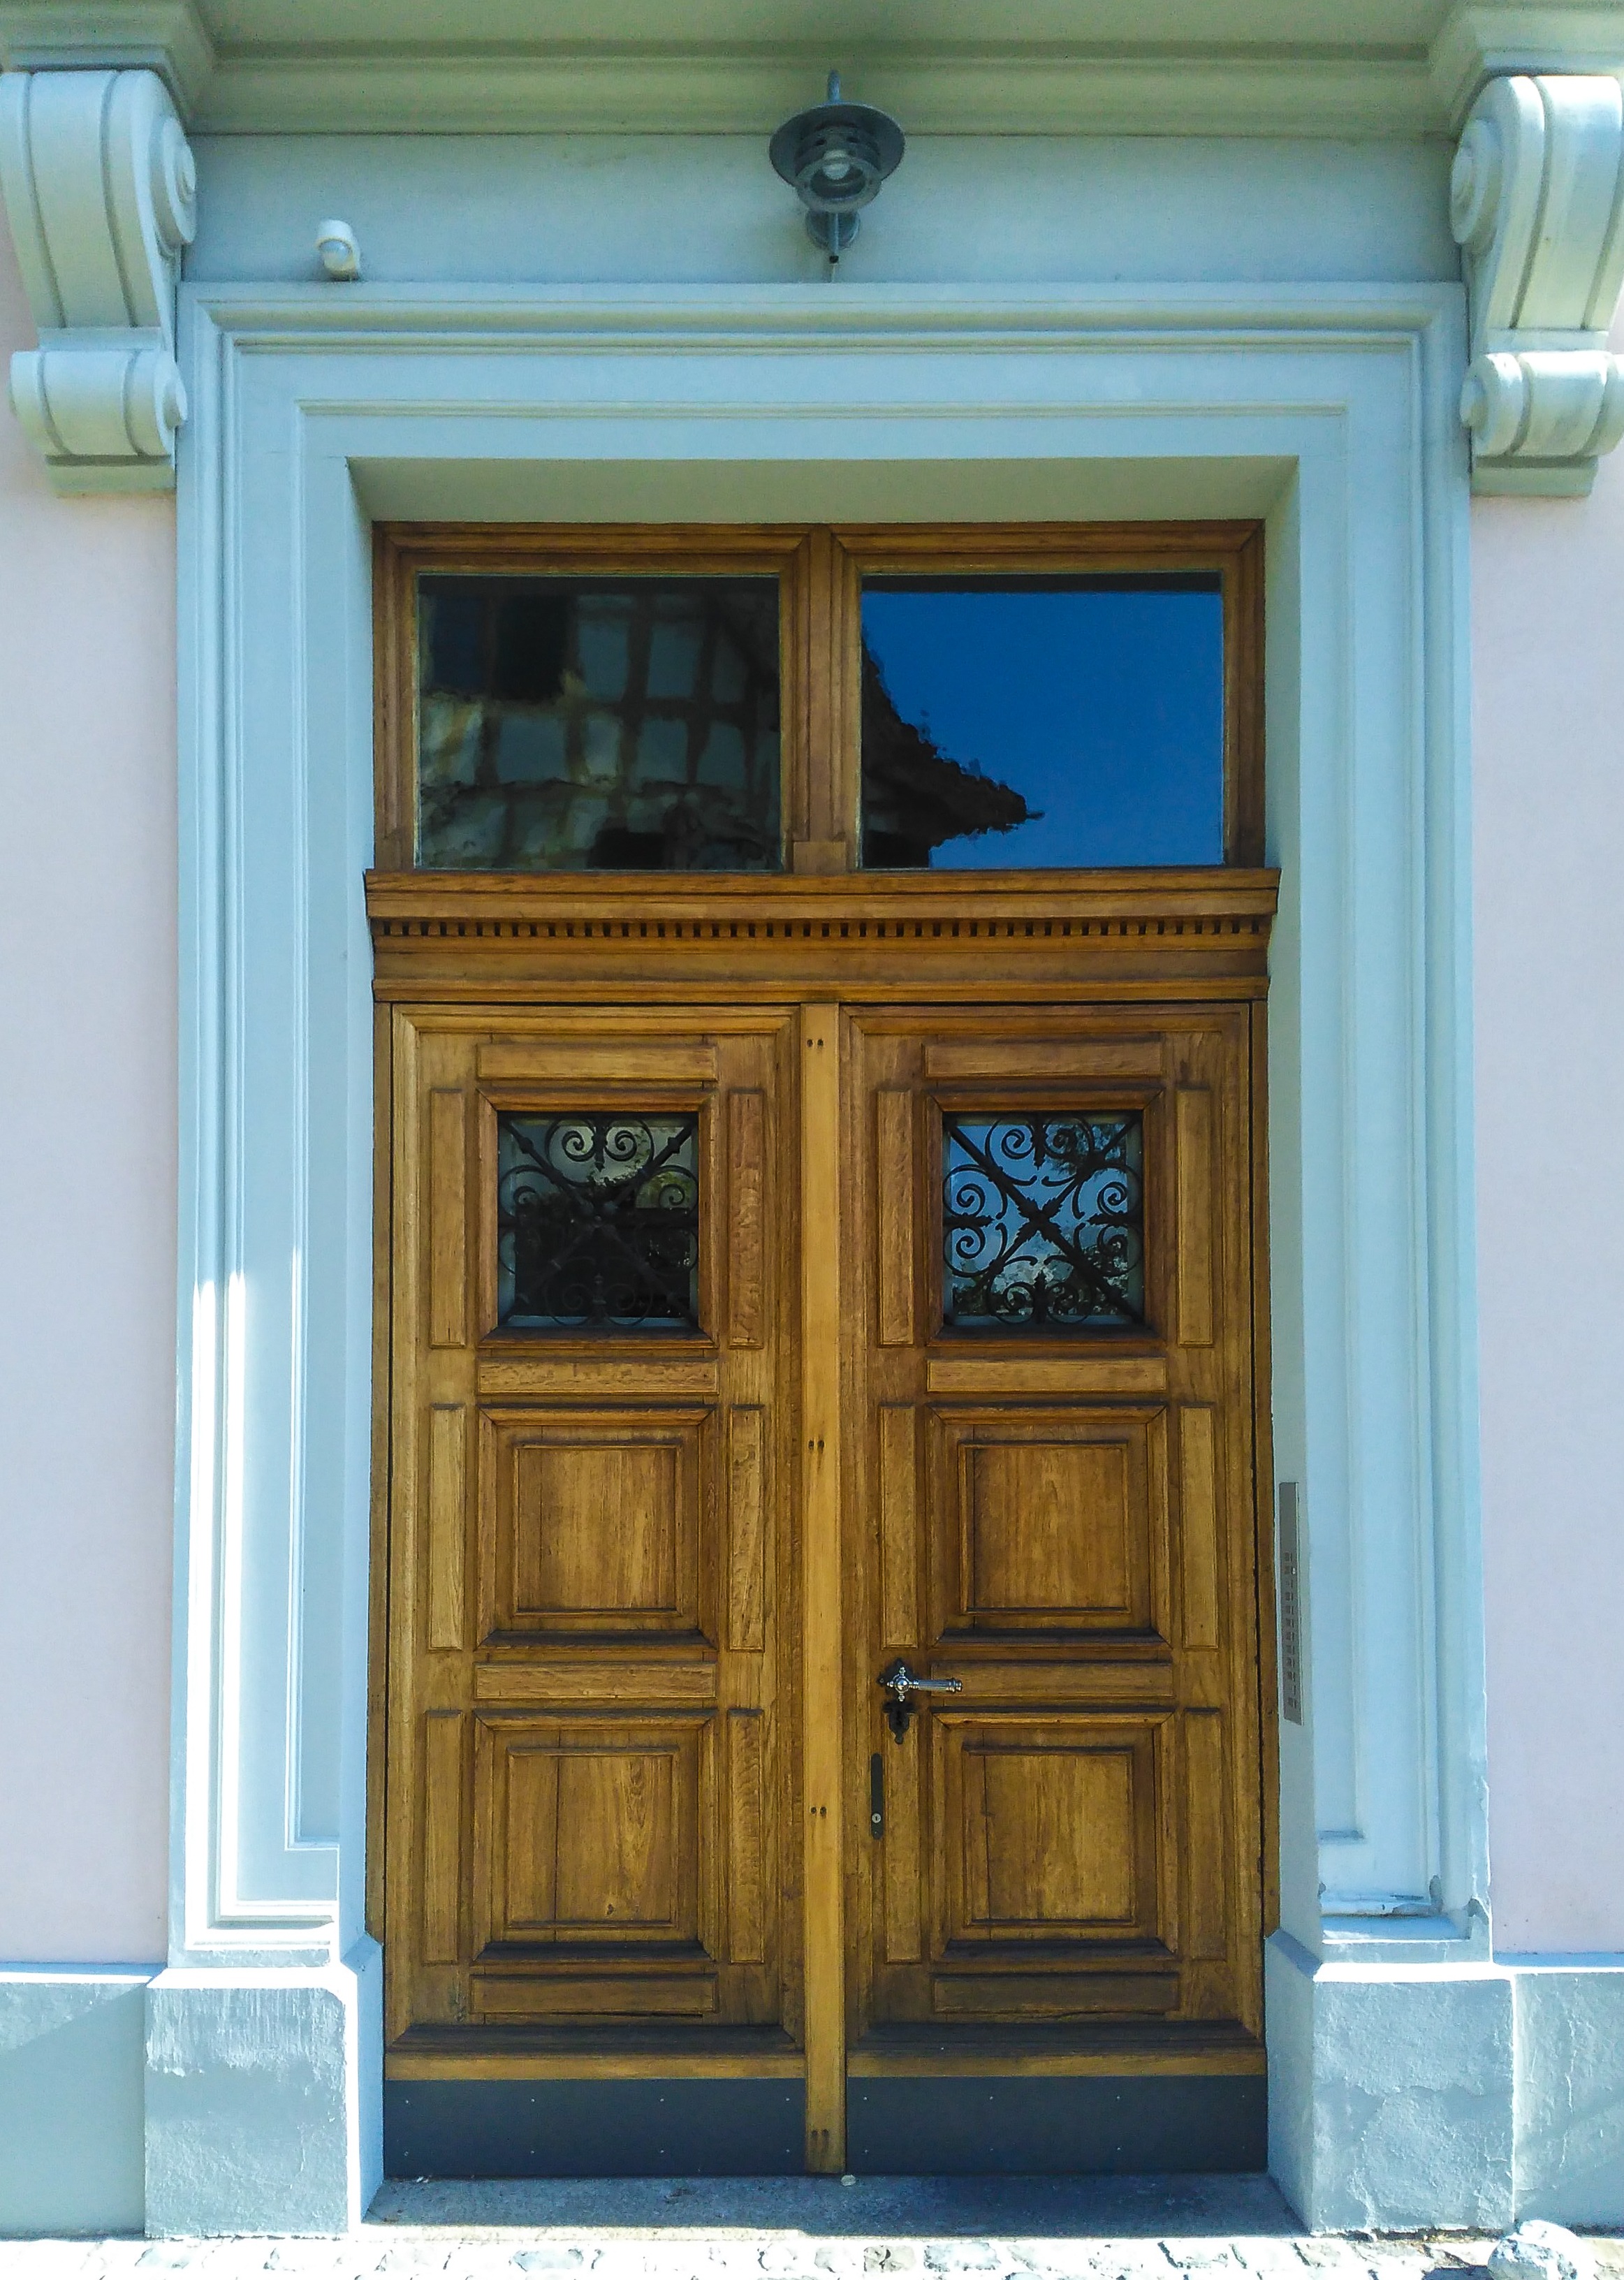
architecture, wood, window, old, home, entrance, italy, facade, blue, furniture, door, interior design, italian, cabinetry, sash window